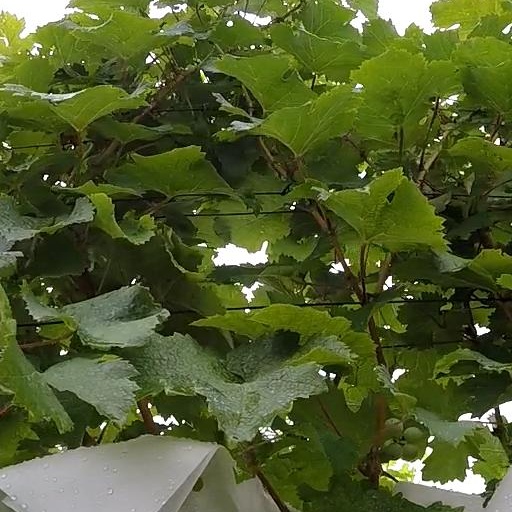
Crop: grape